Newport Historic District (Newport, Virginia)

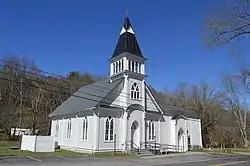
Newport-Mount Olivet United Methodist Church

Newport Historic District is a national historic district located at Newport, Giles County, Virginia. It encompasses 50 contributing buildings and 3 contributing sites in the rural village of Newport. The district includes primarily freestanding single-family dwellings or store buildings of one or two stories, featuring wood-frame construction, wood siding or ornamental metal sheathing, front porches, and associated outbuildings. Notable buildings include the Epling-Dunkley[or Dunklee]-Smith House (1820s-1830s), Keister-Miller House (1846), Robert Payne House (1850s), Payne-Price House, the Miller Building (c. 1902), the Pent Taylor Store (c. 1902), the Miller Brothers General Mercantile Store (c. 1902), F.E. Dunkley [Dunklee] Store (c. 1902–1903), Pasterfield House (1903), Dr. Walter Miller House (1903-1904), Albert Price House (1904), Methodist Parsonage (1909), Newport Methodist Church (1850s, 1906), and Sinking Creek Valley Bank (1927).